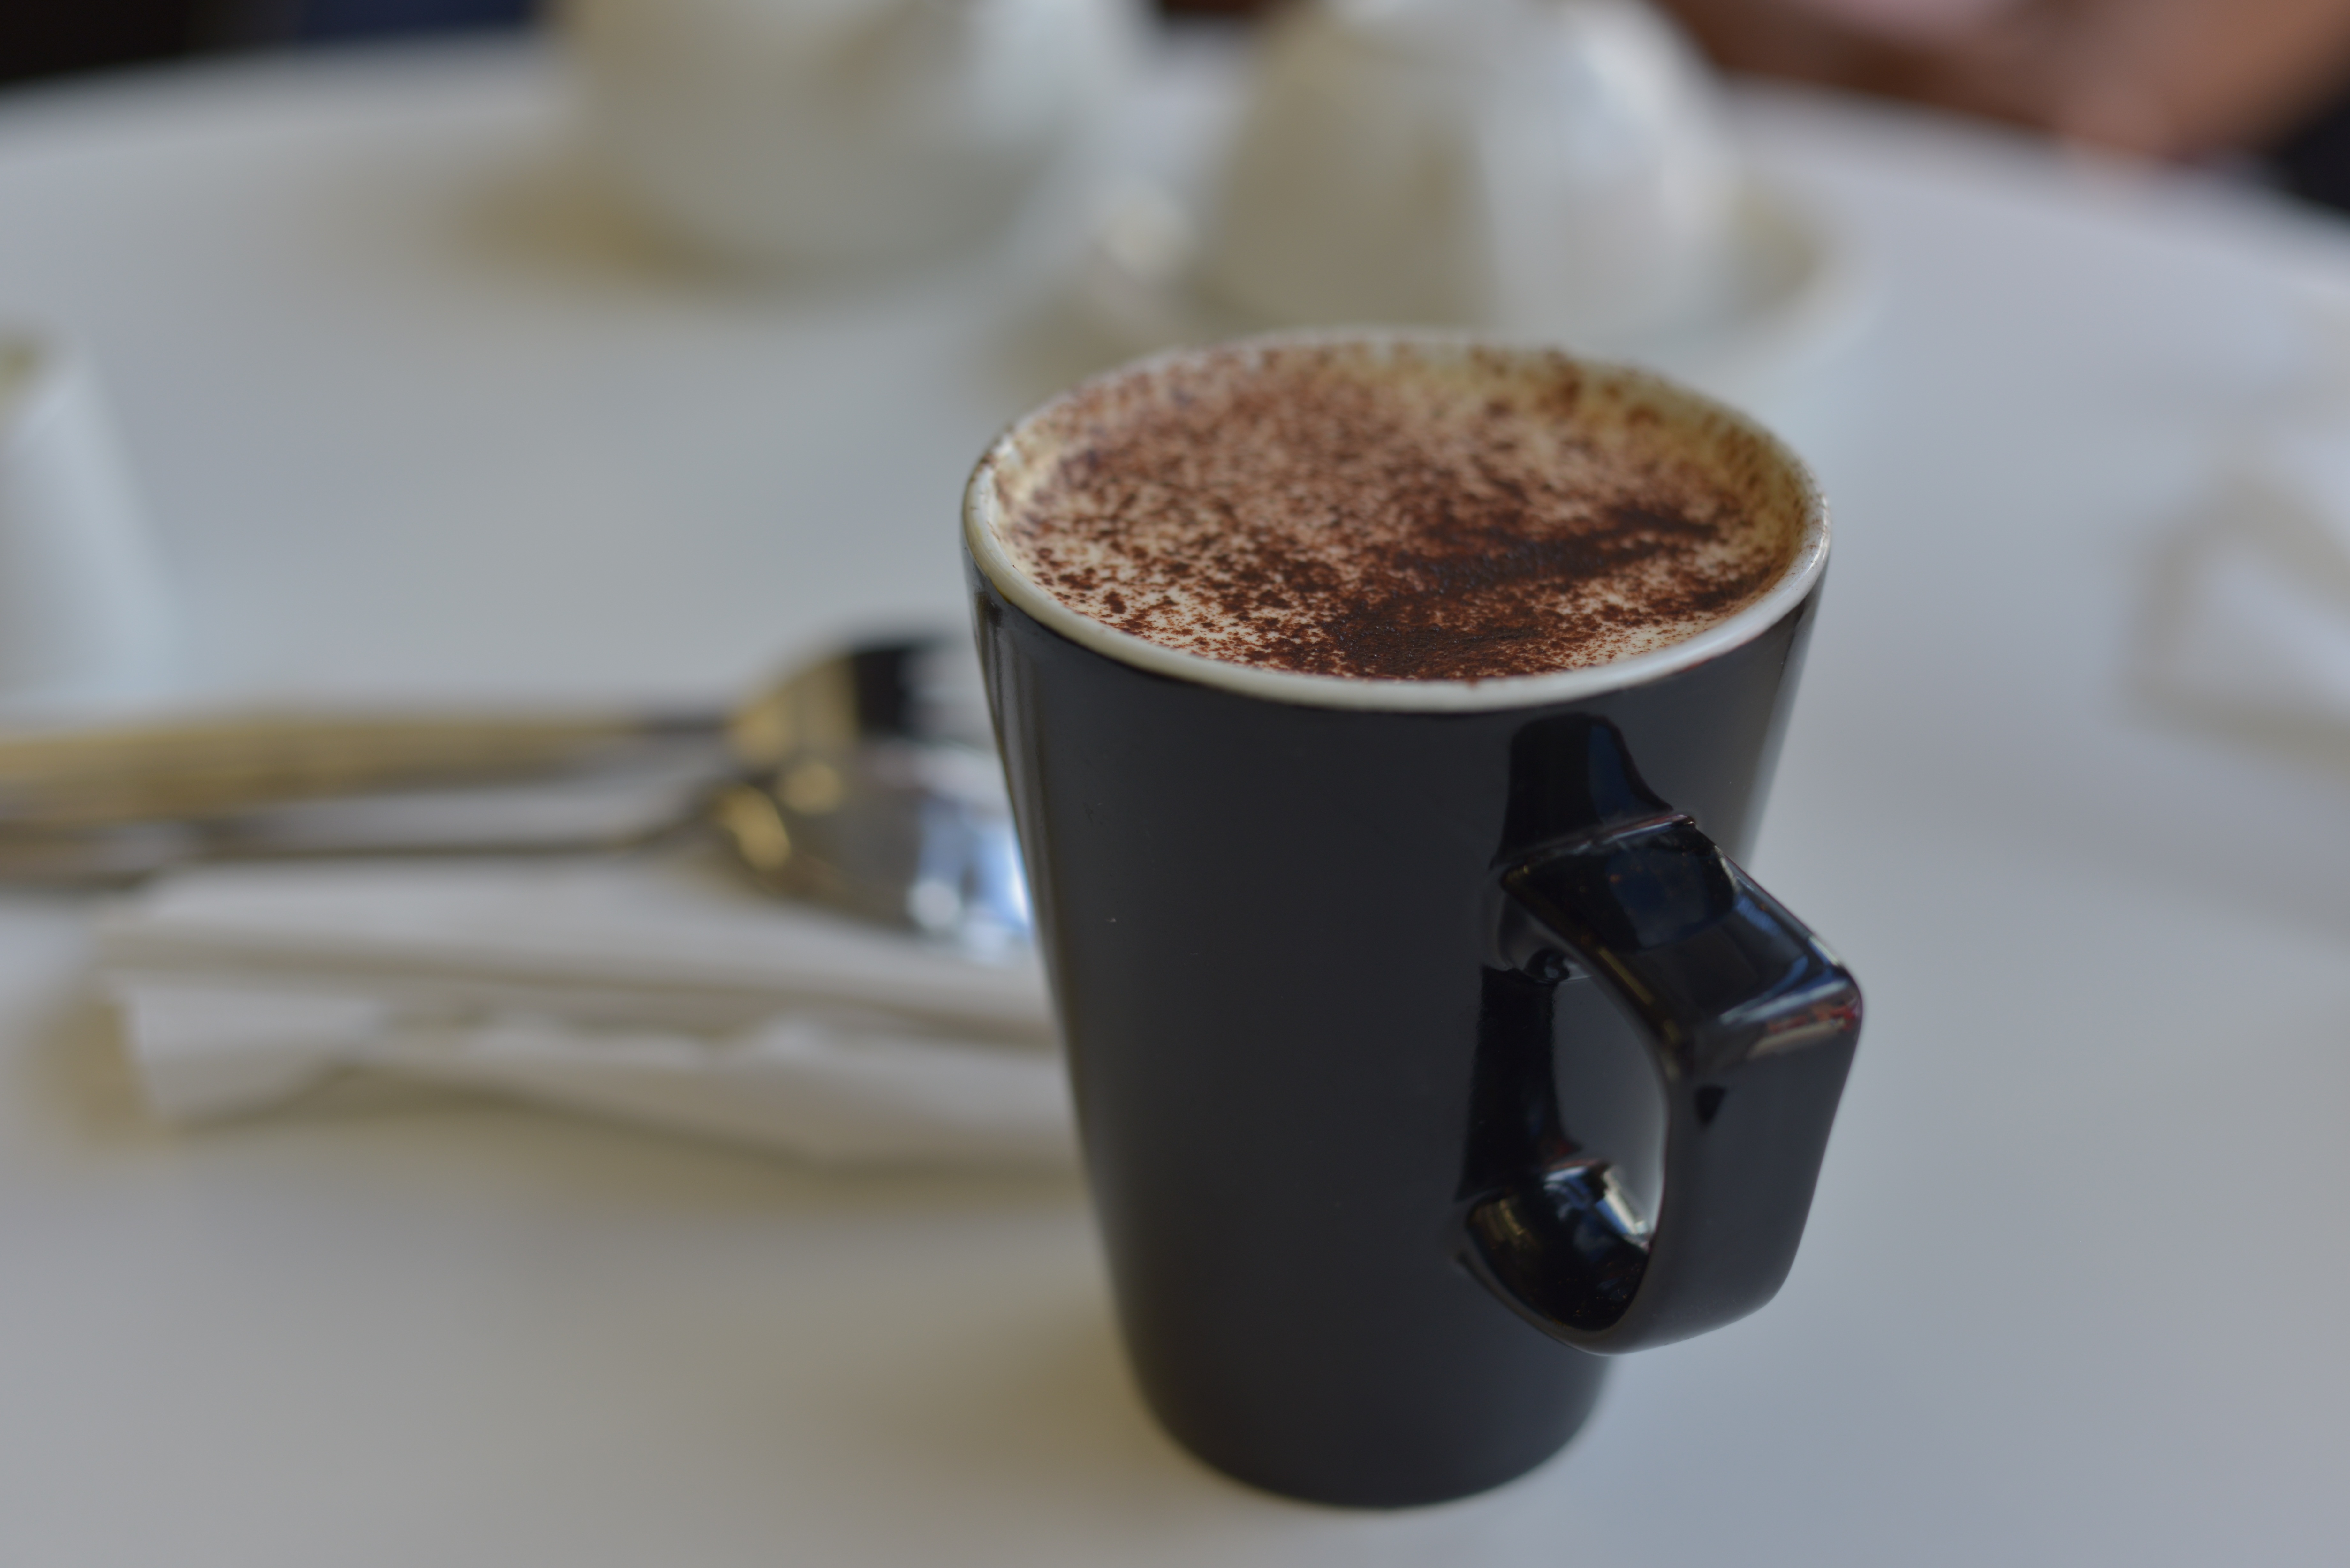
table, cafe, coffee, morning, restaurant, aroma, cup, cappuccino, food, fresh, brown, beverage, drink, breakfast, chocolate, milk, espresso, dessert, coffee cup, caffeine, hot, taste, flavor